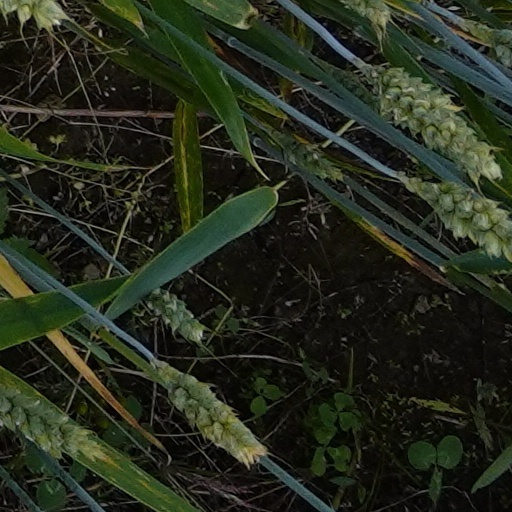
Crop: wheat